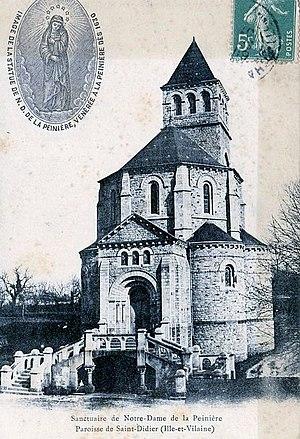
La chapelle Notre-Dame-de-la-Peinière vers 1920 (carte postale d'Edmond Mary-Rousselière)
Saint-Didier est une commune française située dans le département d'Ille-et-Vilaine en Région Bretagne, peuplée de 2 052 habitants.
La Chapelle Notre-Dame de La Peinière est un lieu de culte marial situé à Saint Didier, lieu-dit La Peinière, dans le département d’Ille-et-Vilaine et la région Bretagne.